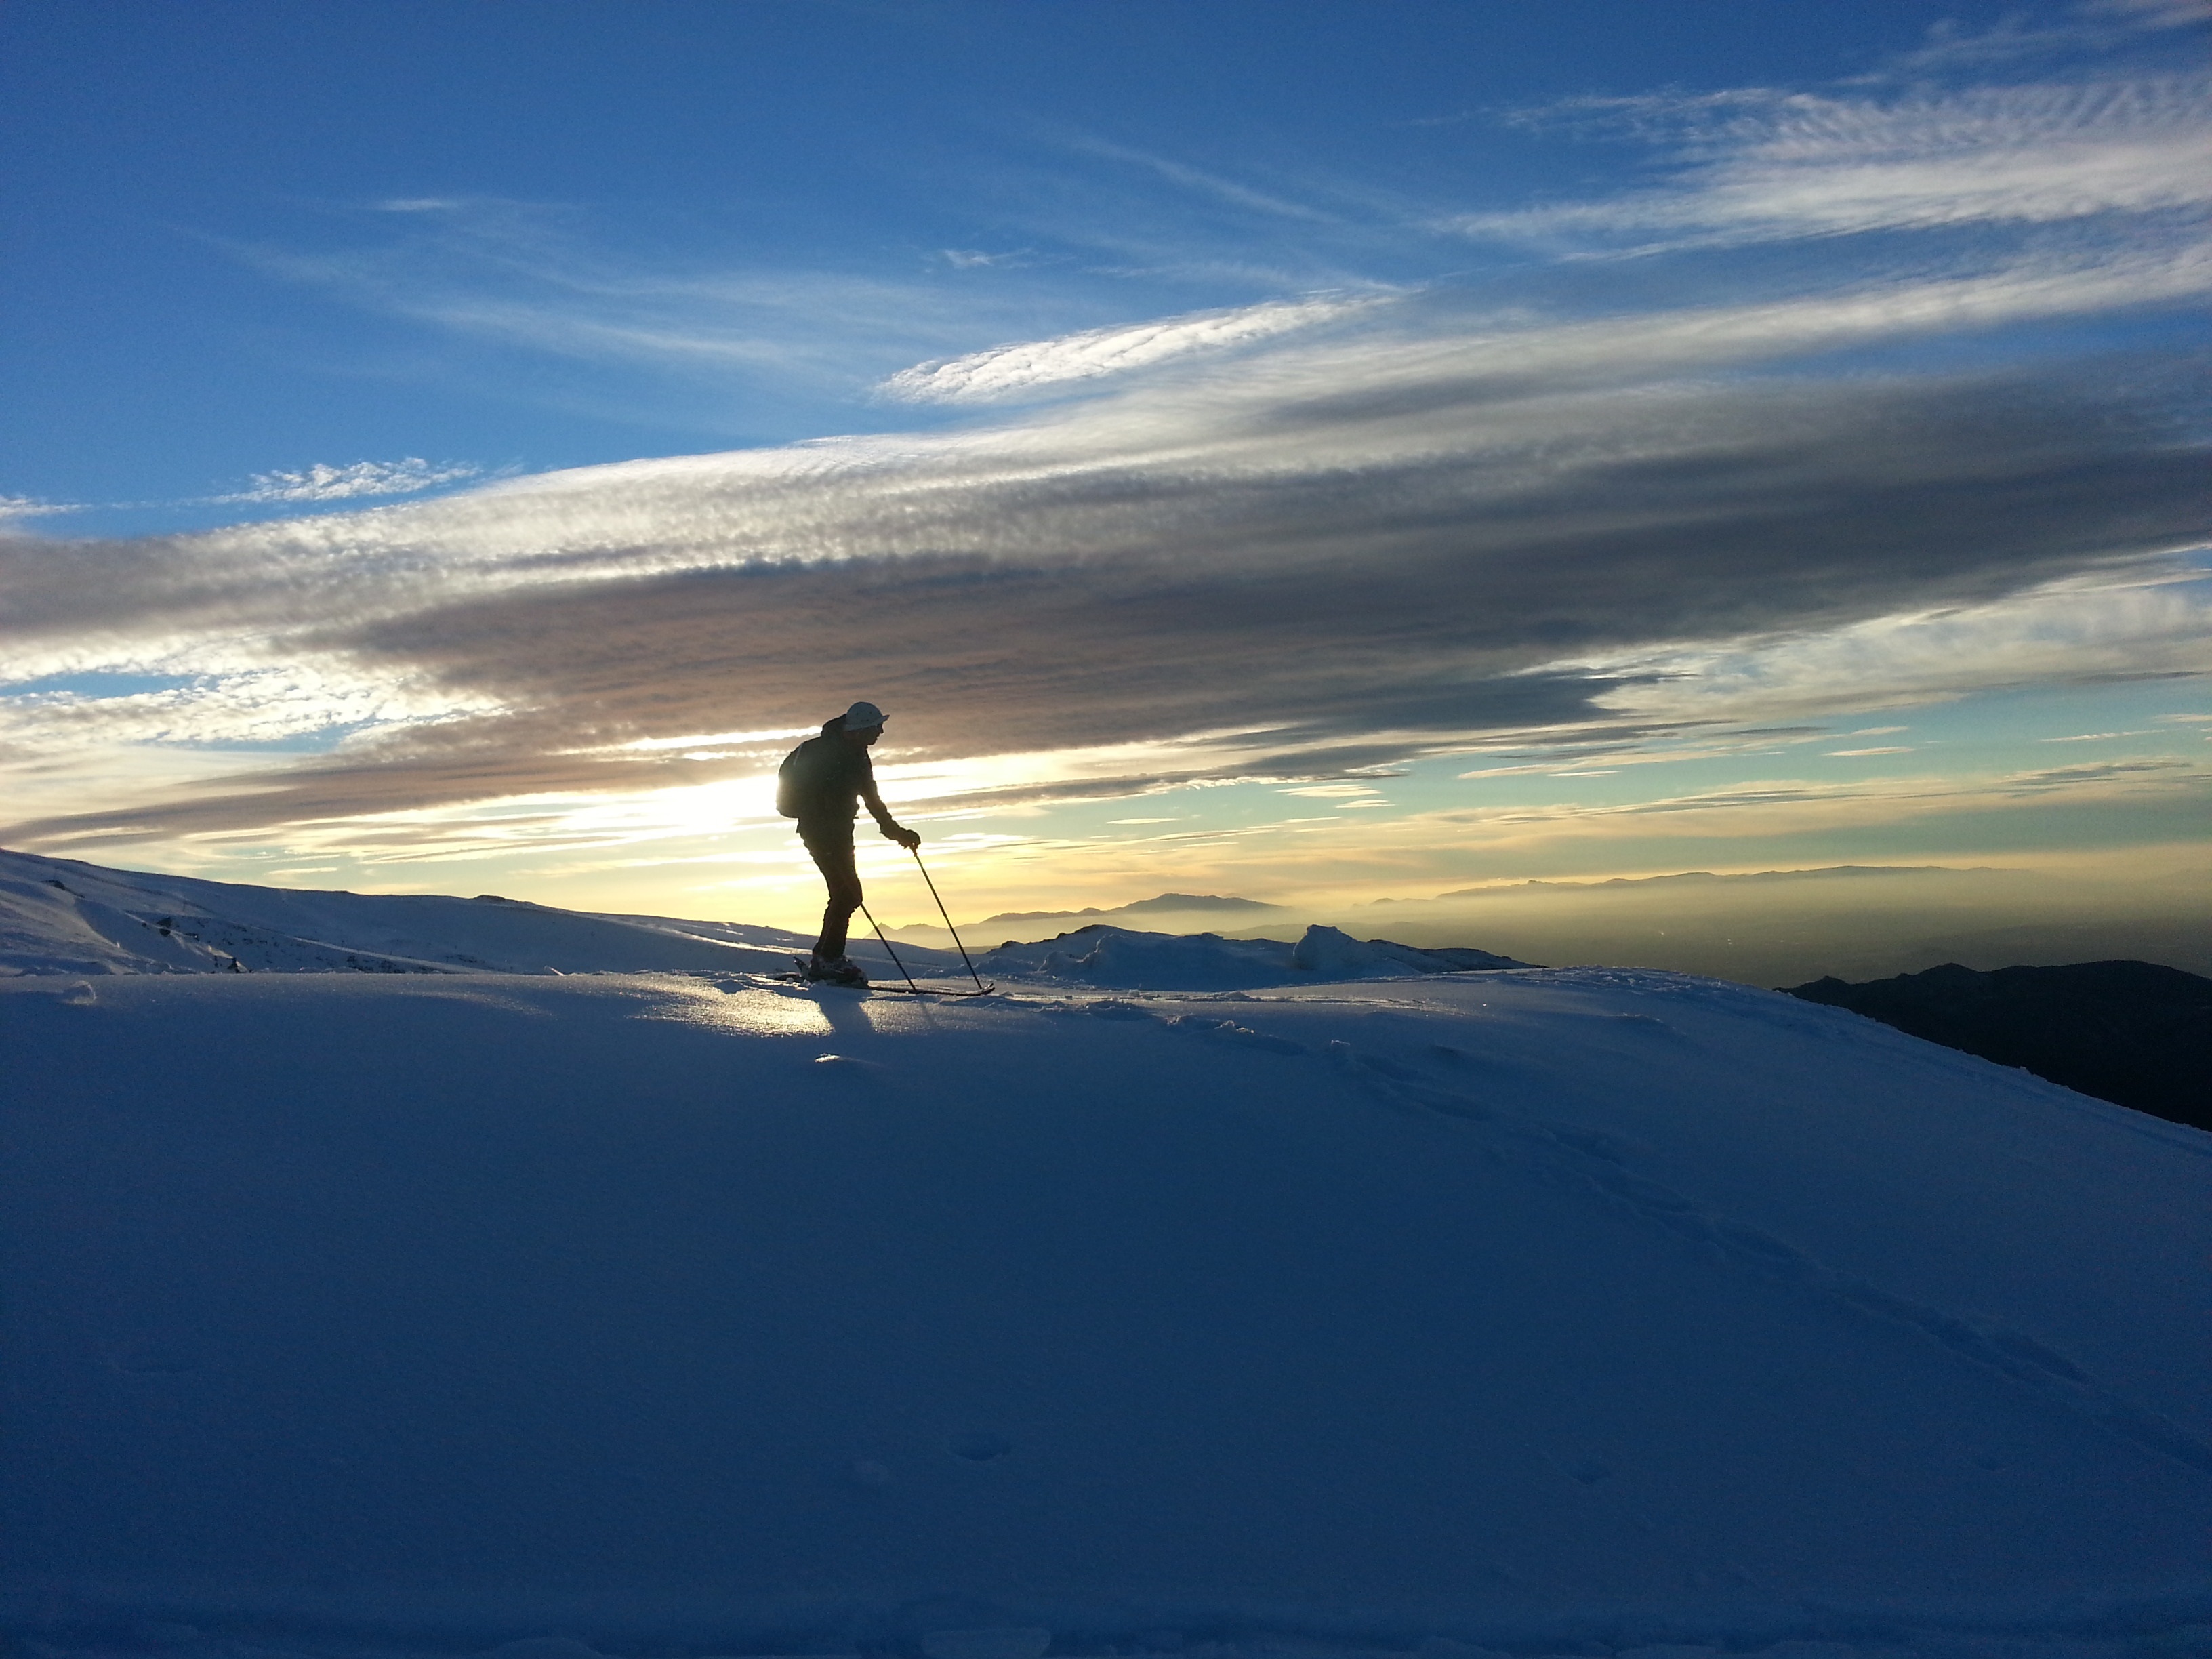
landscape, sea, sand, horizon, silhouette, mountain, snow, winter, cloud, sky, sunrise, sunset, sunlight, morning, hill, wave, mountain range, weather, arctic, summit, winter sport, sports, atmosphere of earth, mountainous landforms